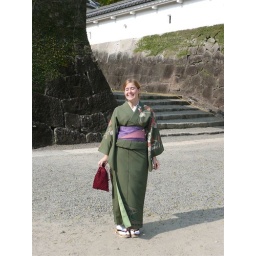
Pictures by the castle wall